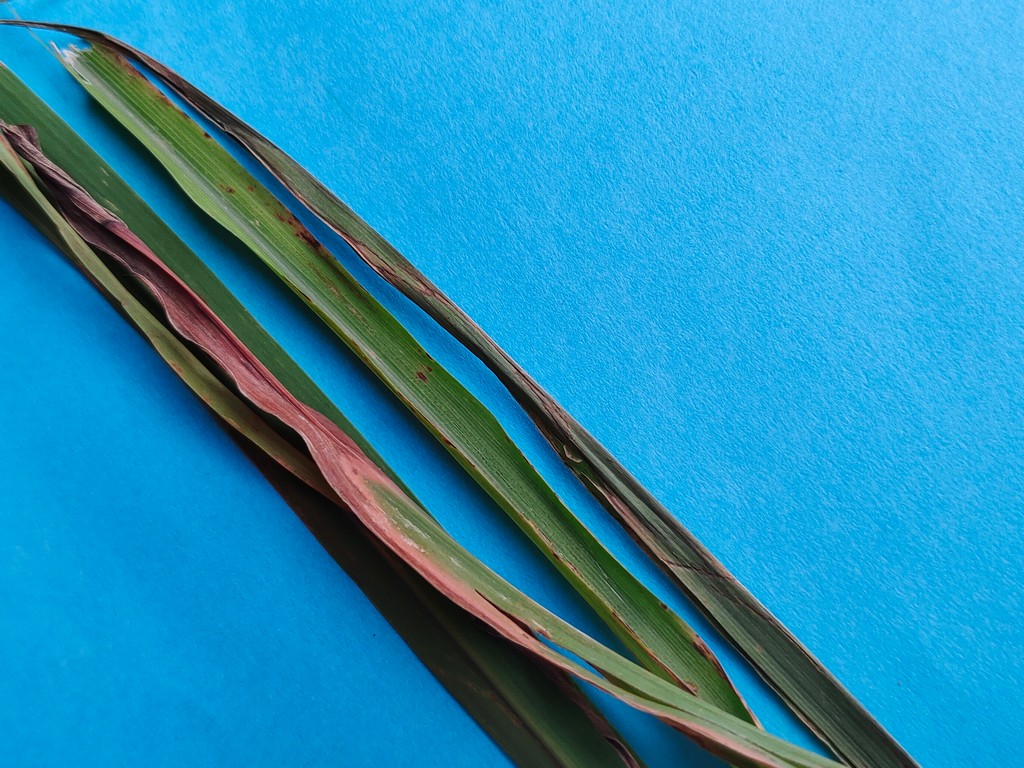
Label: Unhealthy